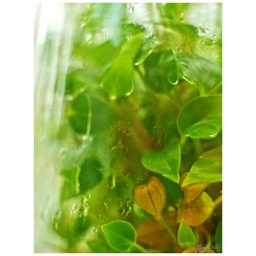
plant in bottle